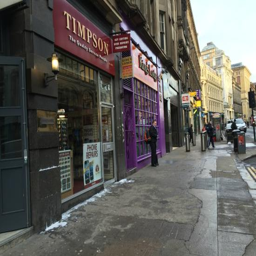
this is the street that the hotel is